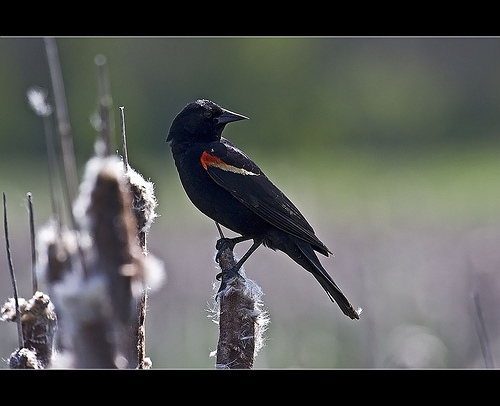
this is a small black bird, with black feet sitting on a limb.
this bird has a straight pointed bill, a black crown, and black tarsuses and feet.
this black bird has a sharp beak and a very striking flash of red feathers on the shoulders of its wings.
this bird is nearly all black with a red covert and white wingbar.
the black wing has a red and white wingbar, the bill is short and pointed, with black covering the rest of its body.
this bird has wings that are black and has a red and yellow blotch
this bird is black and red in color, with a black beak.
this bird has wings that are black and has a patch of redthe bird has a small black bill and a black crown.
a small bird with black coloring and an orange wingbar.
Species: Red Winged Blackbird